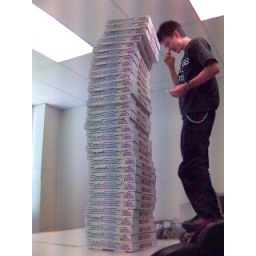
MOST of the pizza boxes from the LAN and me in campers suck T picking my nose :P